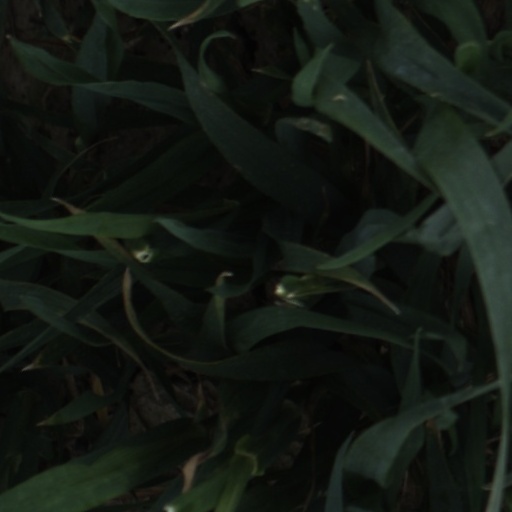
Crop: wheat